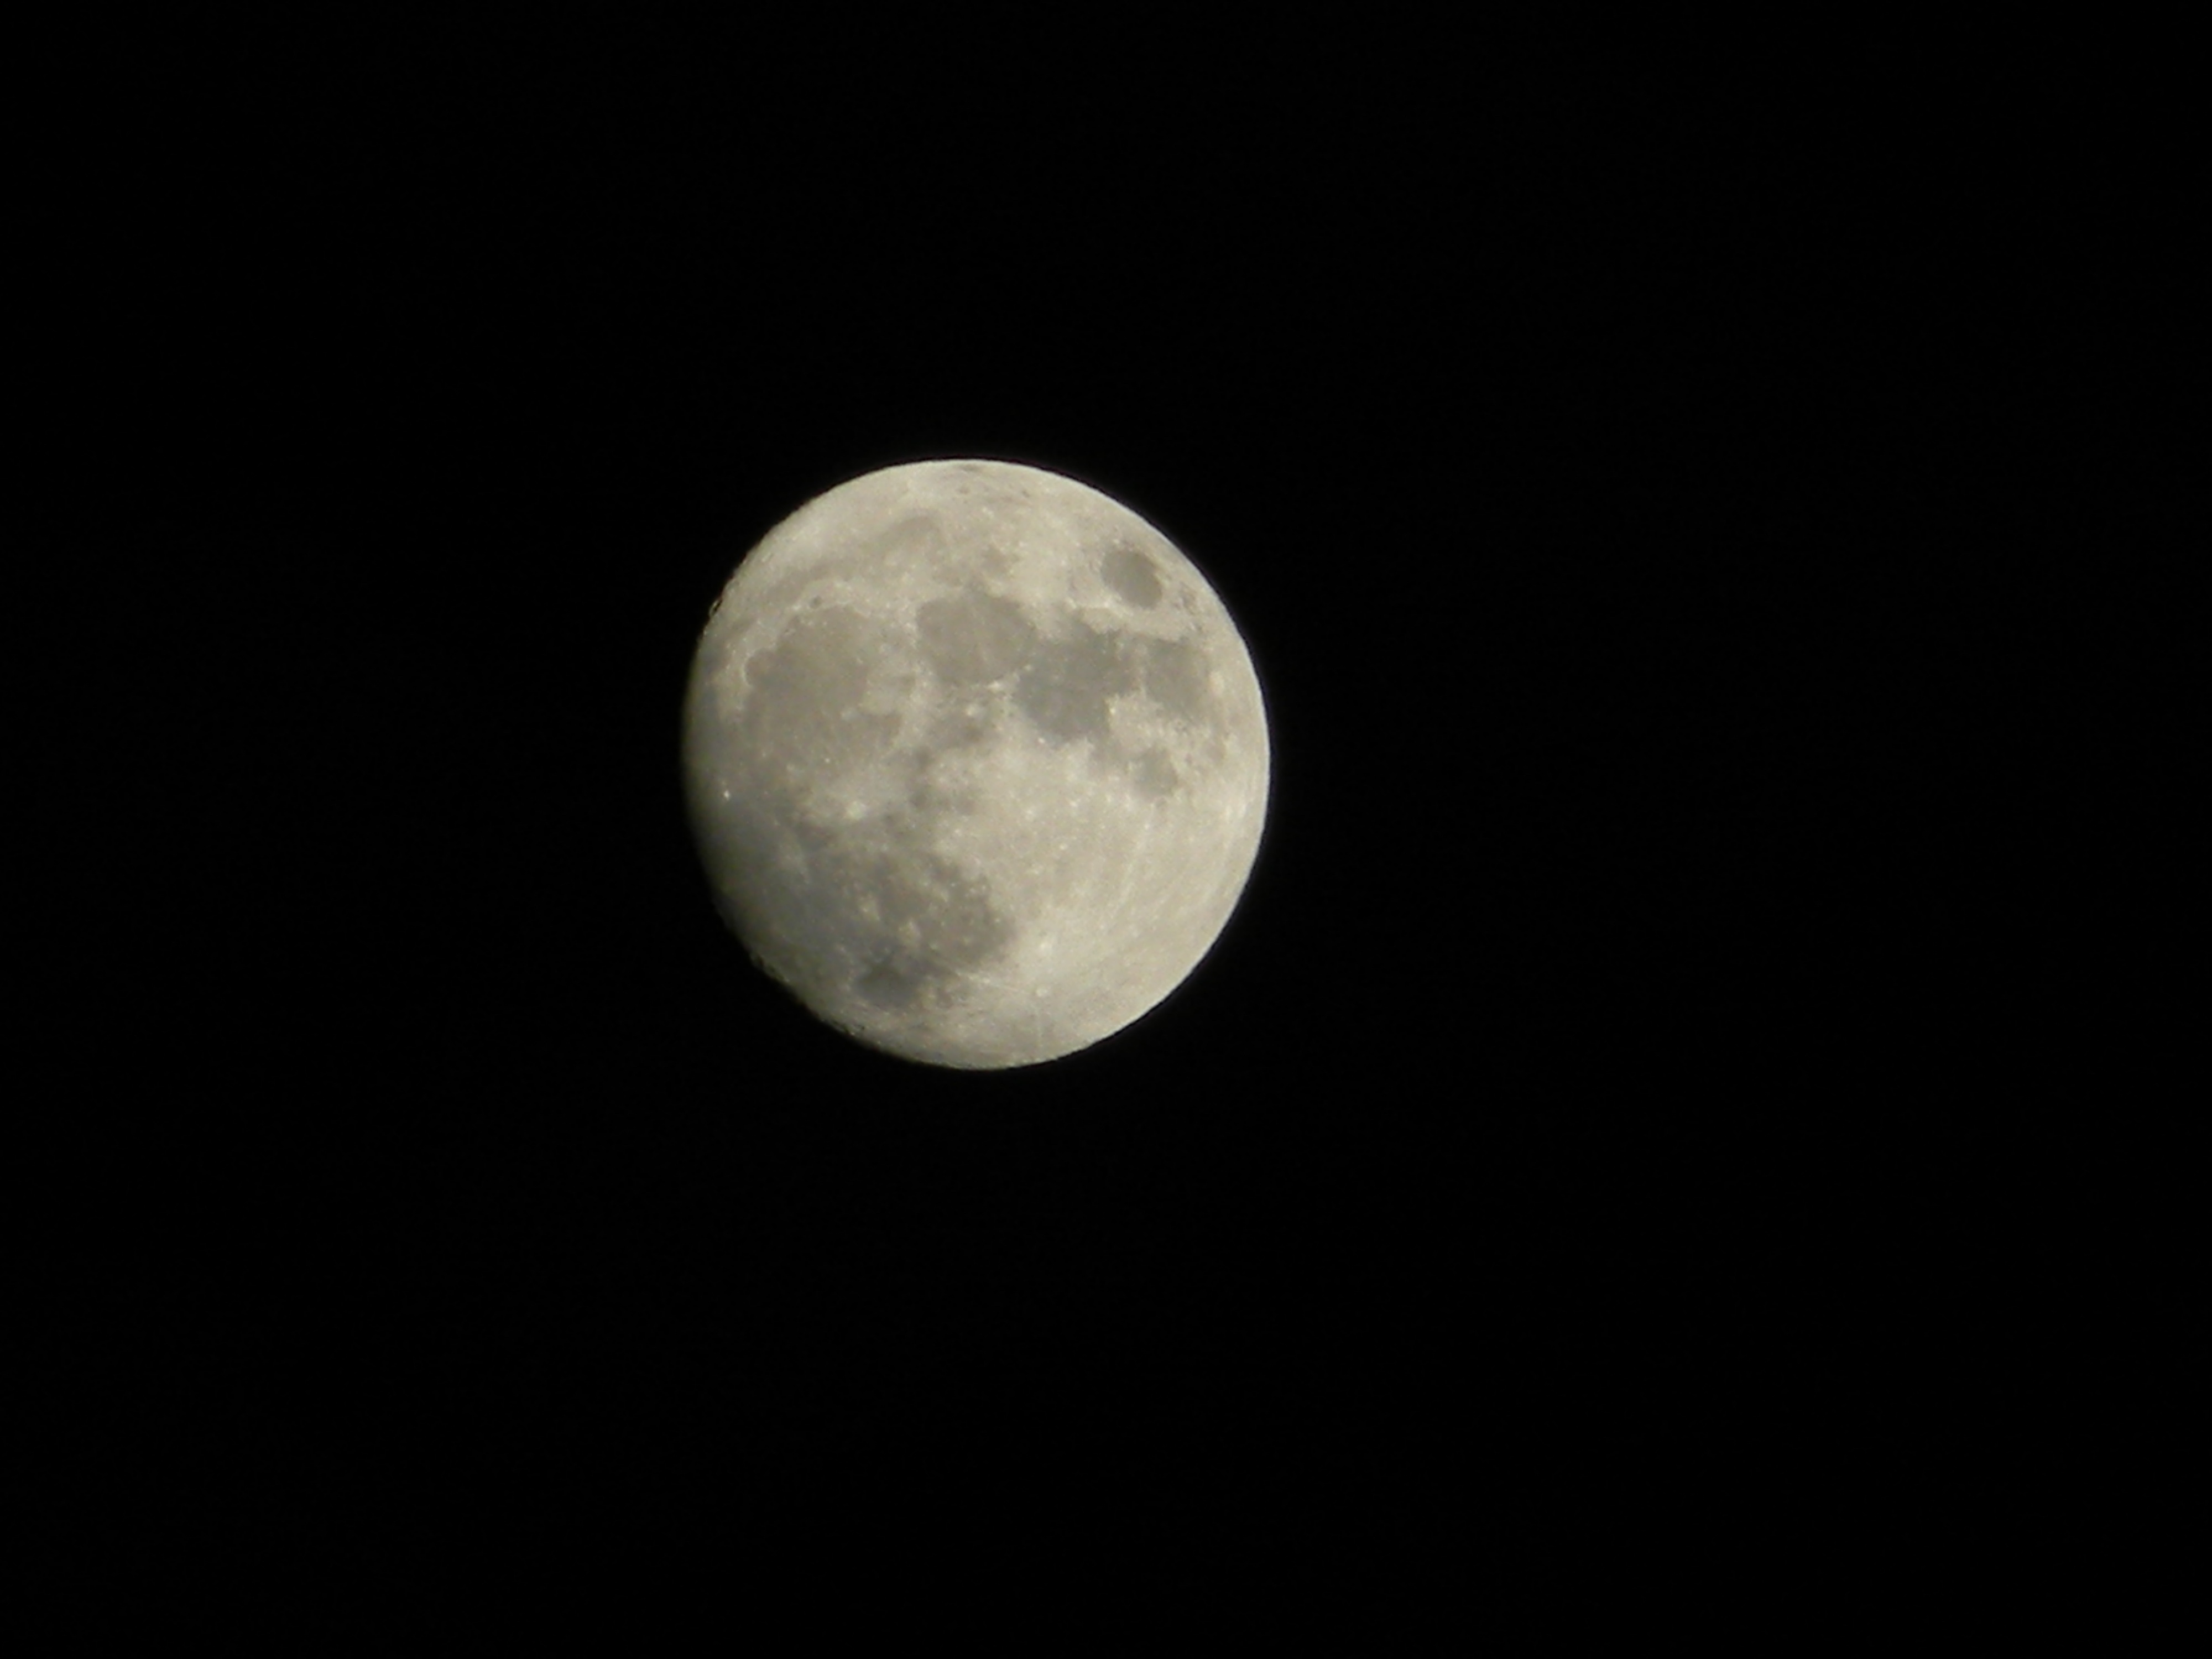
sea, nature, light, black and white, sky, night, atmosphere, space, moon, full moon, circle, satellite, surface, astronomy, lunar, celestial, mons, astronomical object, phases